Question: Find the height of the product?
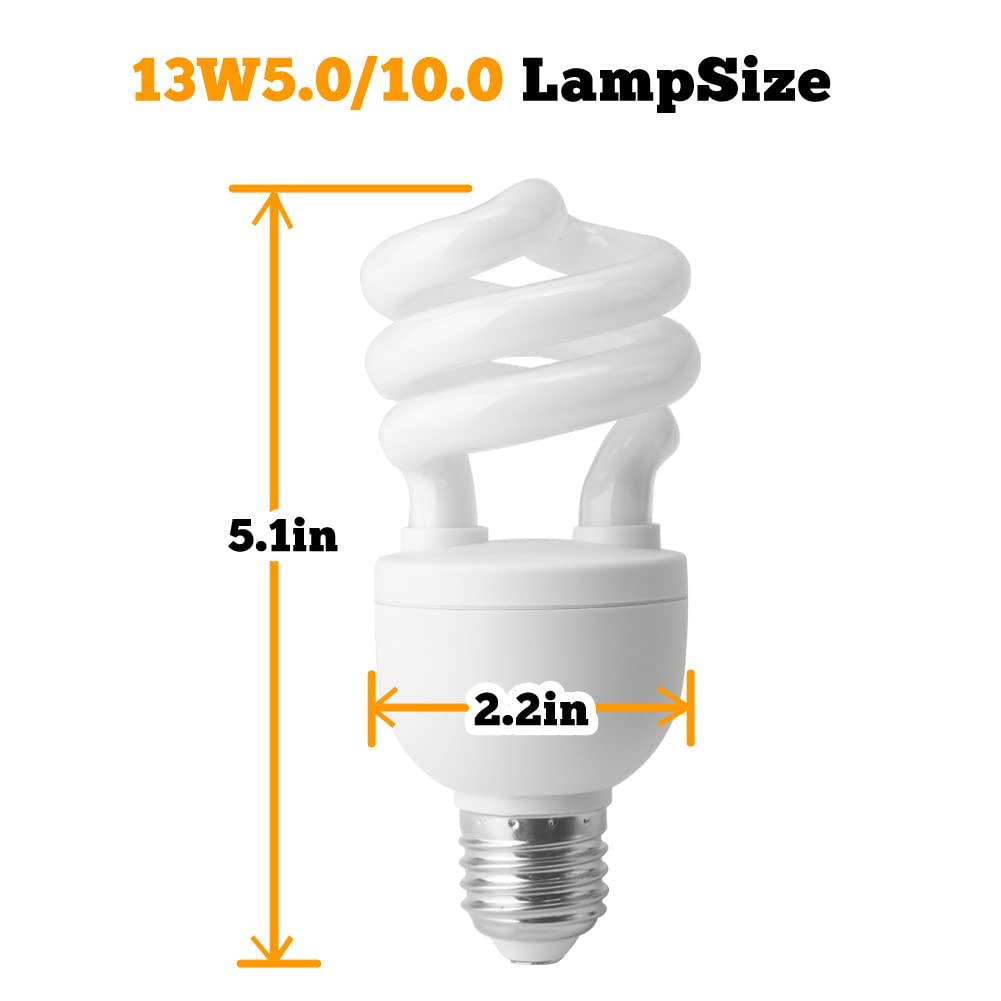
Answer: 5.1 inch